Roadside memorial

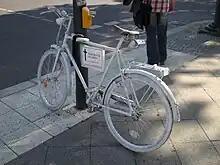
A ghost bike in Berlin.

Roadside memorials are a statement of grief and love from the loved ones of the accident victim or victims.